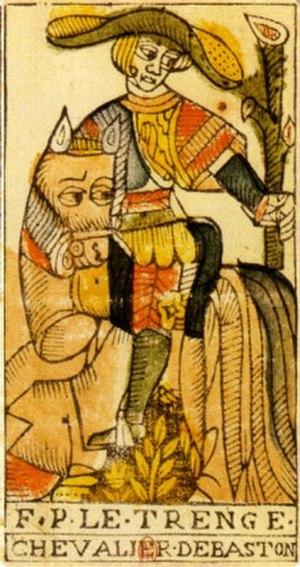
Le cavalier est une figure de carte à jouer présente dans la plupart des jeux de tarot.
Les cartes de tarot sont un type de cartes à jouer apparu en Italie au XVᵉ siècle. Les carte da trionfi ou naipe a trionfi sont mentionnées pour la première fois au milieu du XVᵉ siècle en Italie du Nord. Le mot italien tarocchi et le mot français tarot sont mentionnés pour la première fois au début du XVIᵉ siècle.